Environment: real
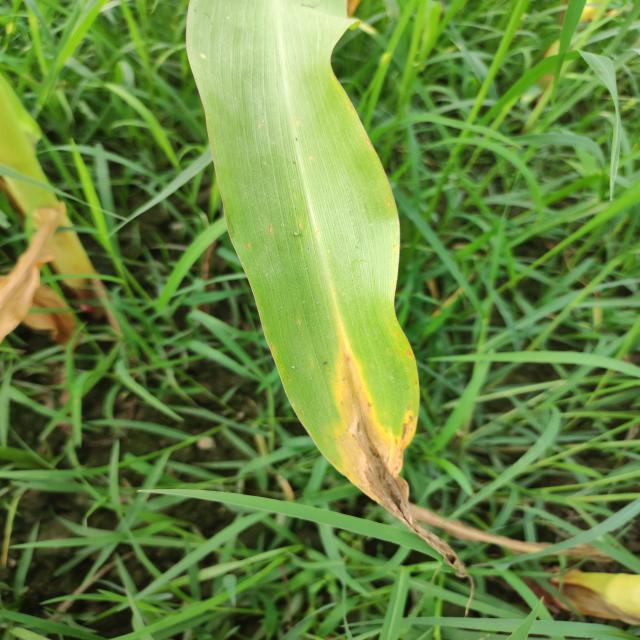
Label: nitrogen_deficiency